Medical image computing

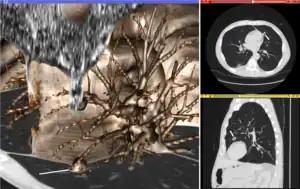
Volume rendering (left), axial cross-section (right top), and sagittal cross-section (right bottom) of a CT image of a subject with multiple nodular lesions (white line) in the lung

Visualization plays several key roles in medical image computing. Methods from scientific visualization are used to understand and communicate about medical images, which are inherently spatial-temporal. Data visualization and data analysis are used on unstructured data forms, for example when evaluating statistical measures derived during algorithmic processing. Direct interaction with data, a key feature of the visualization process, is used to perform visual queries about data, annotate images, guide segmentation and registration processes, and control the visual representation of data (by controlling lighting rendering properties and viewing parameters). Visualization is used both for initial exploration and for conveying intermediate and final results of analyses.